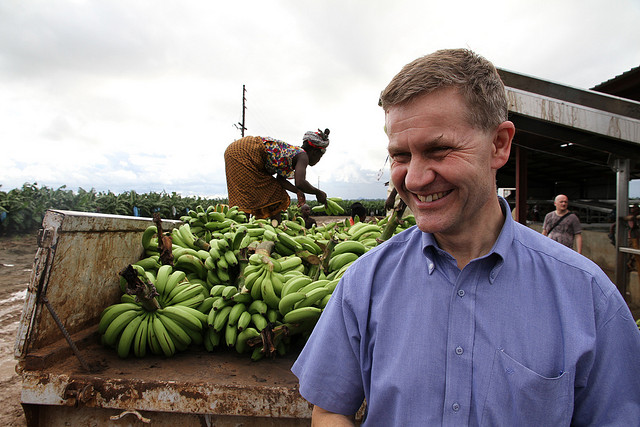
user: Given an image and a question. Answer the question in a short answer. Question: Where is this person farming and what is he harvesting? Short Answer:
assistant: banana